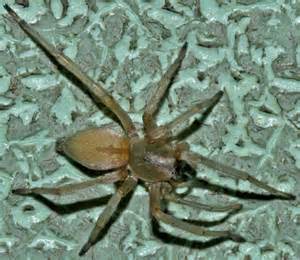
Label: spider